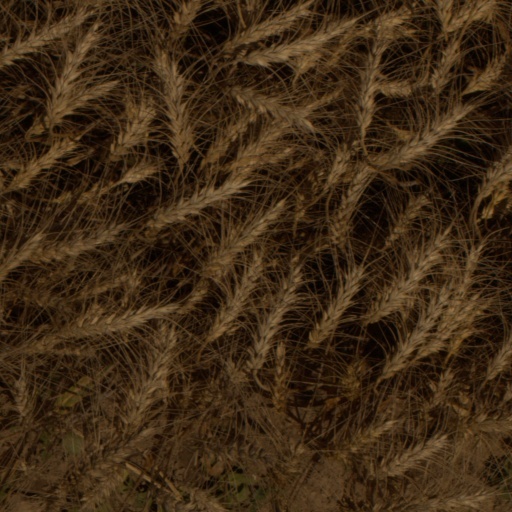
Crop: wheat